Bolo (1982 video game)

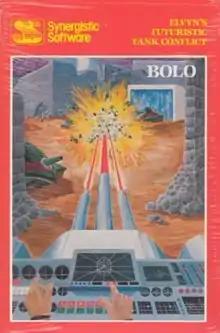

Bolo is a video game written by Jim Lane for the Apple II and published by Synergistic Software in 1982. It was inspired by Keith Laumer's 1976 science fiction novel "", which featured self-aware tanks.